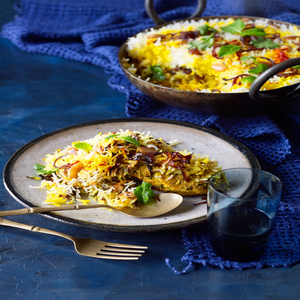
Dish: biryani